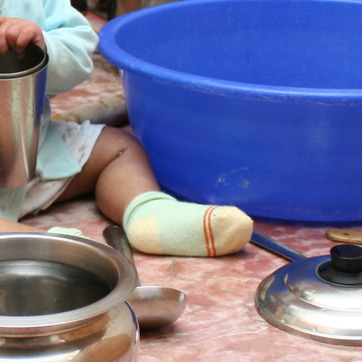
Material: plastic